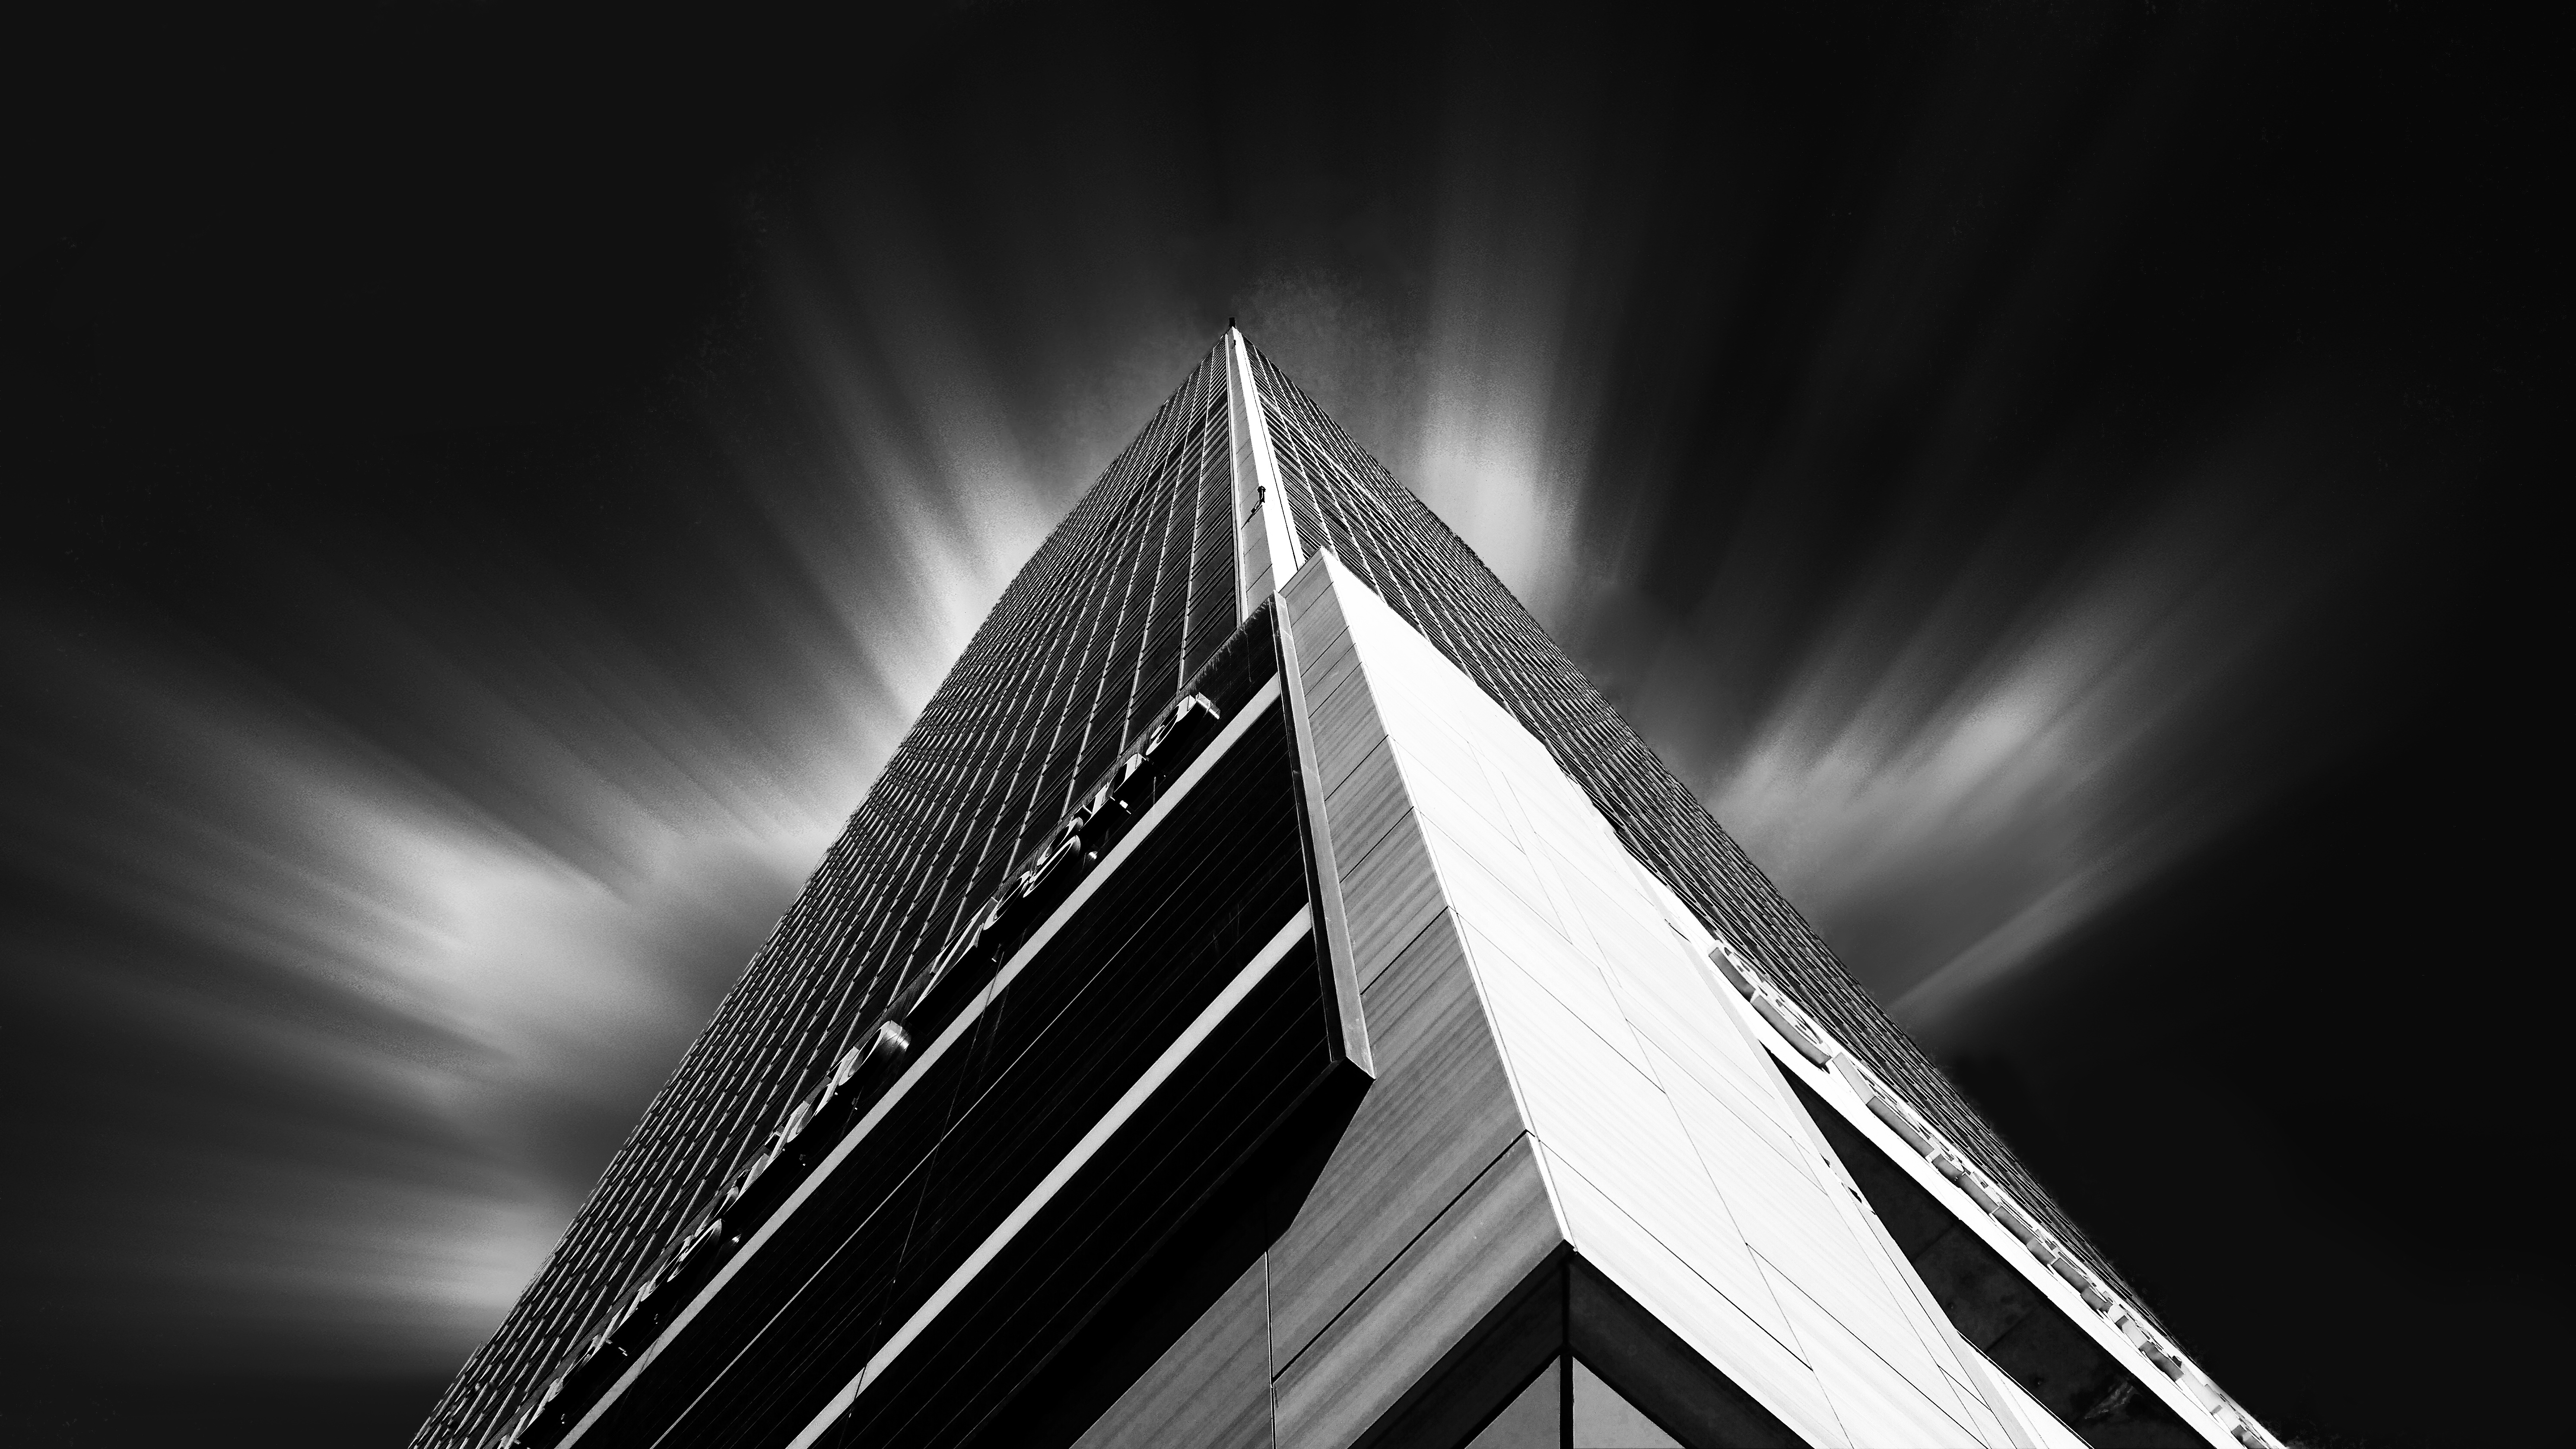
light, black and white, white, night, sunlight, skyscraper, line, reflection, darkness, black, monochrome, symmetry, shape, monochrome photography, computer wallpaper